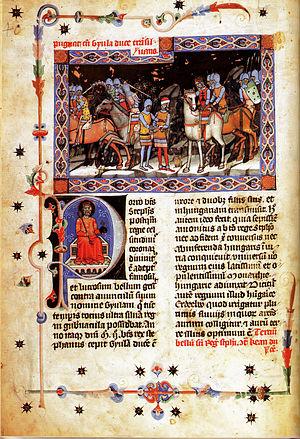
Gyula III, également Iula ou Gyula le Jeune, Geula ou Gyla, est un dirigeant médiéval qui aurait régné en Transylvanie. Vers 1003, il est attaqué avec sa famille, dépossédé et capturé par le roi Étienne Iᵉʳ de Hongrie.